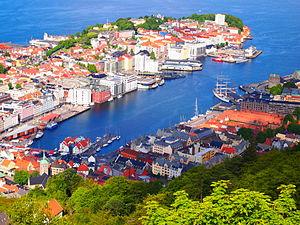
Bergen est une ville du sud-ouest de la Norvège, capitale du comté de Hordaland. Bergen est la deuxième ville du pays avec 278 121 habitants. C'est également une ville portuaire, une ville universitaire et un évêché.